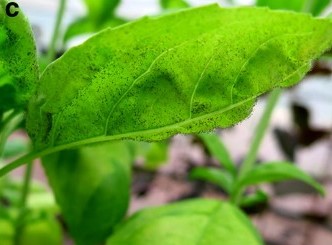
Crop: unknown
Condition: basil_basil_downy_mildew